The Rock (Northwestern University)

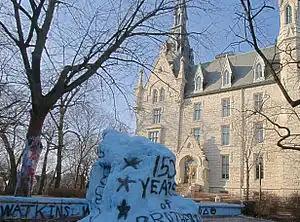
The rock in 2009

The Rock, a purple-and-white quartzite boulder, was transplanted from Devil's Lake, Wisconsin, as a gift of the class of 1902. That graduating class liked the idea of running water on campus "in some form or another" and rigged the Rock to make a fountain on the south end of campus. The original plumbing was later refitted into a water fountain.